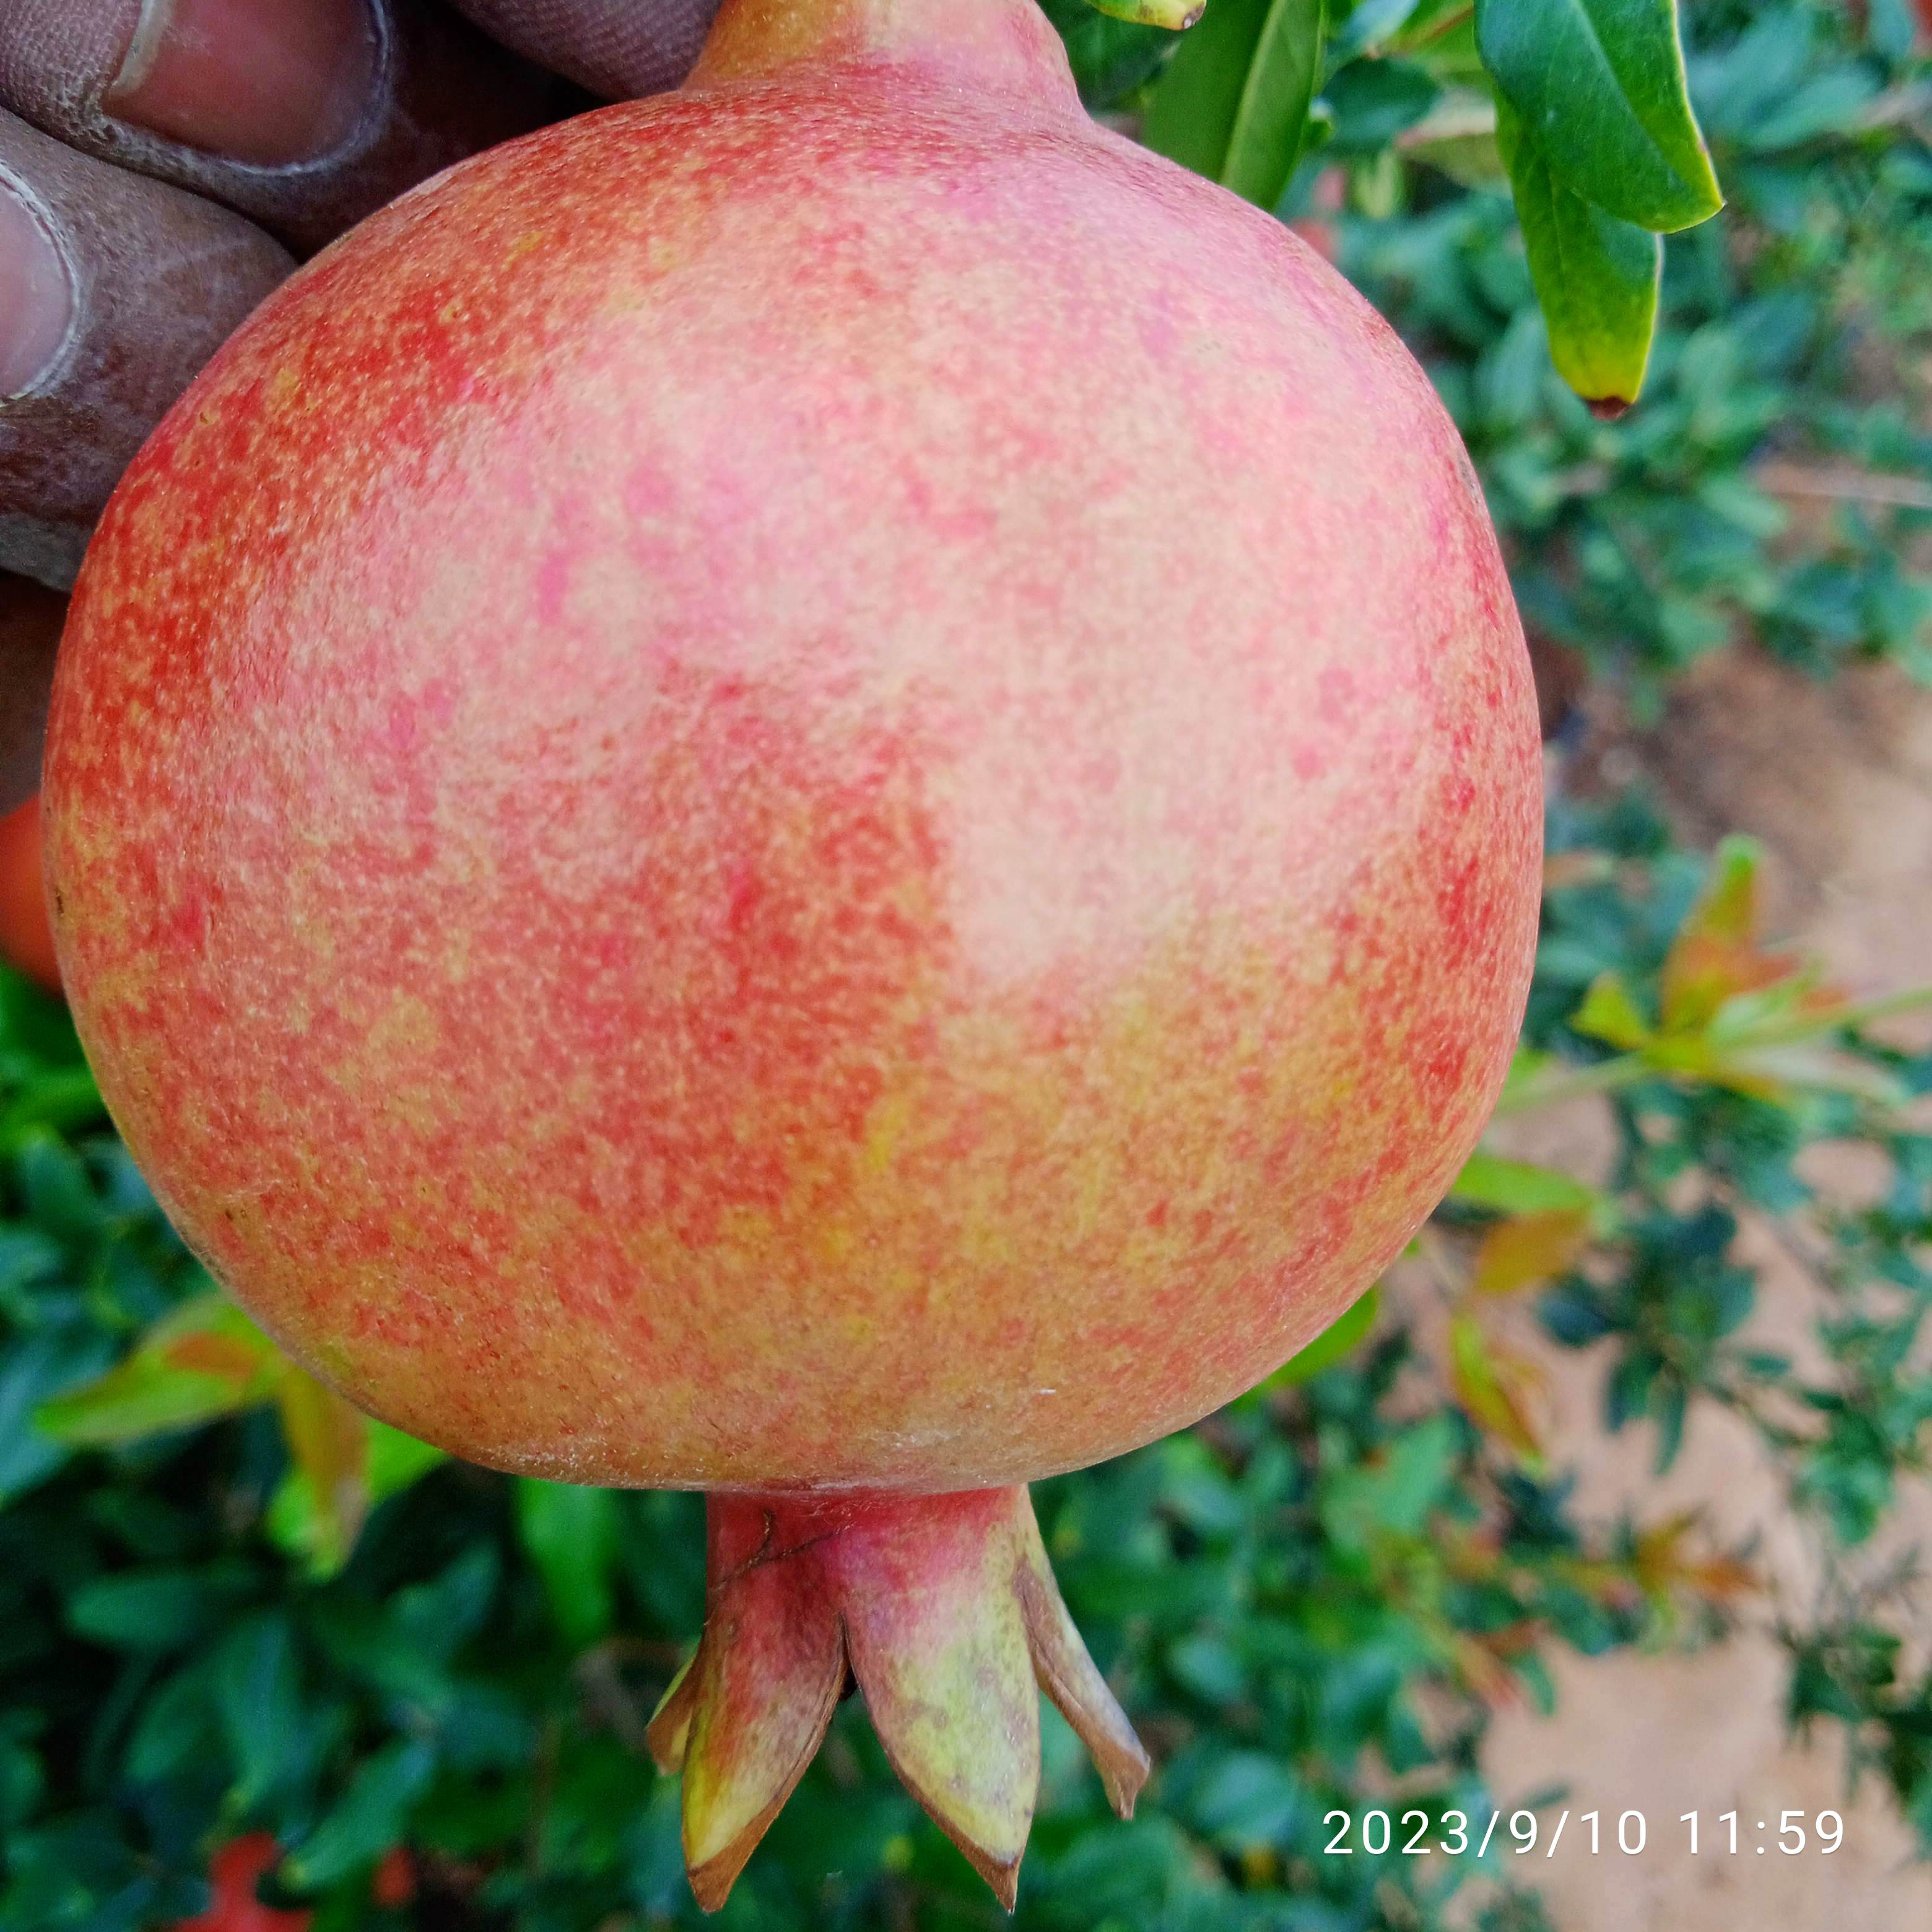
Label: Healthy